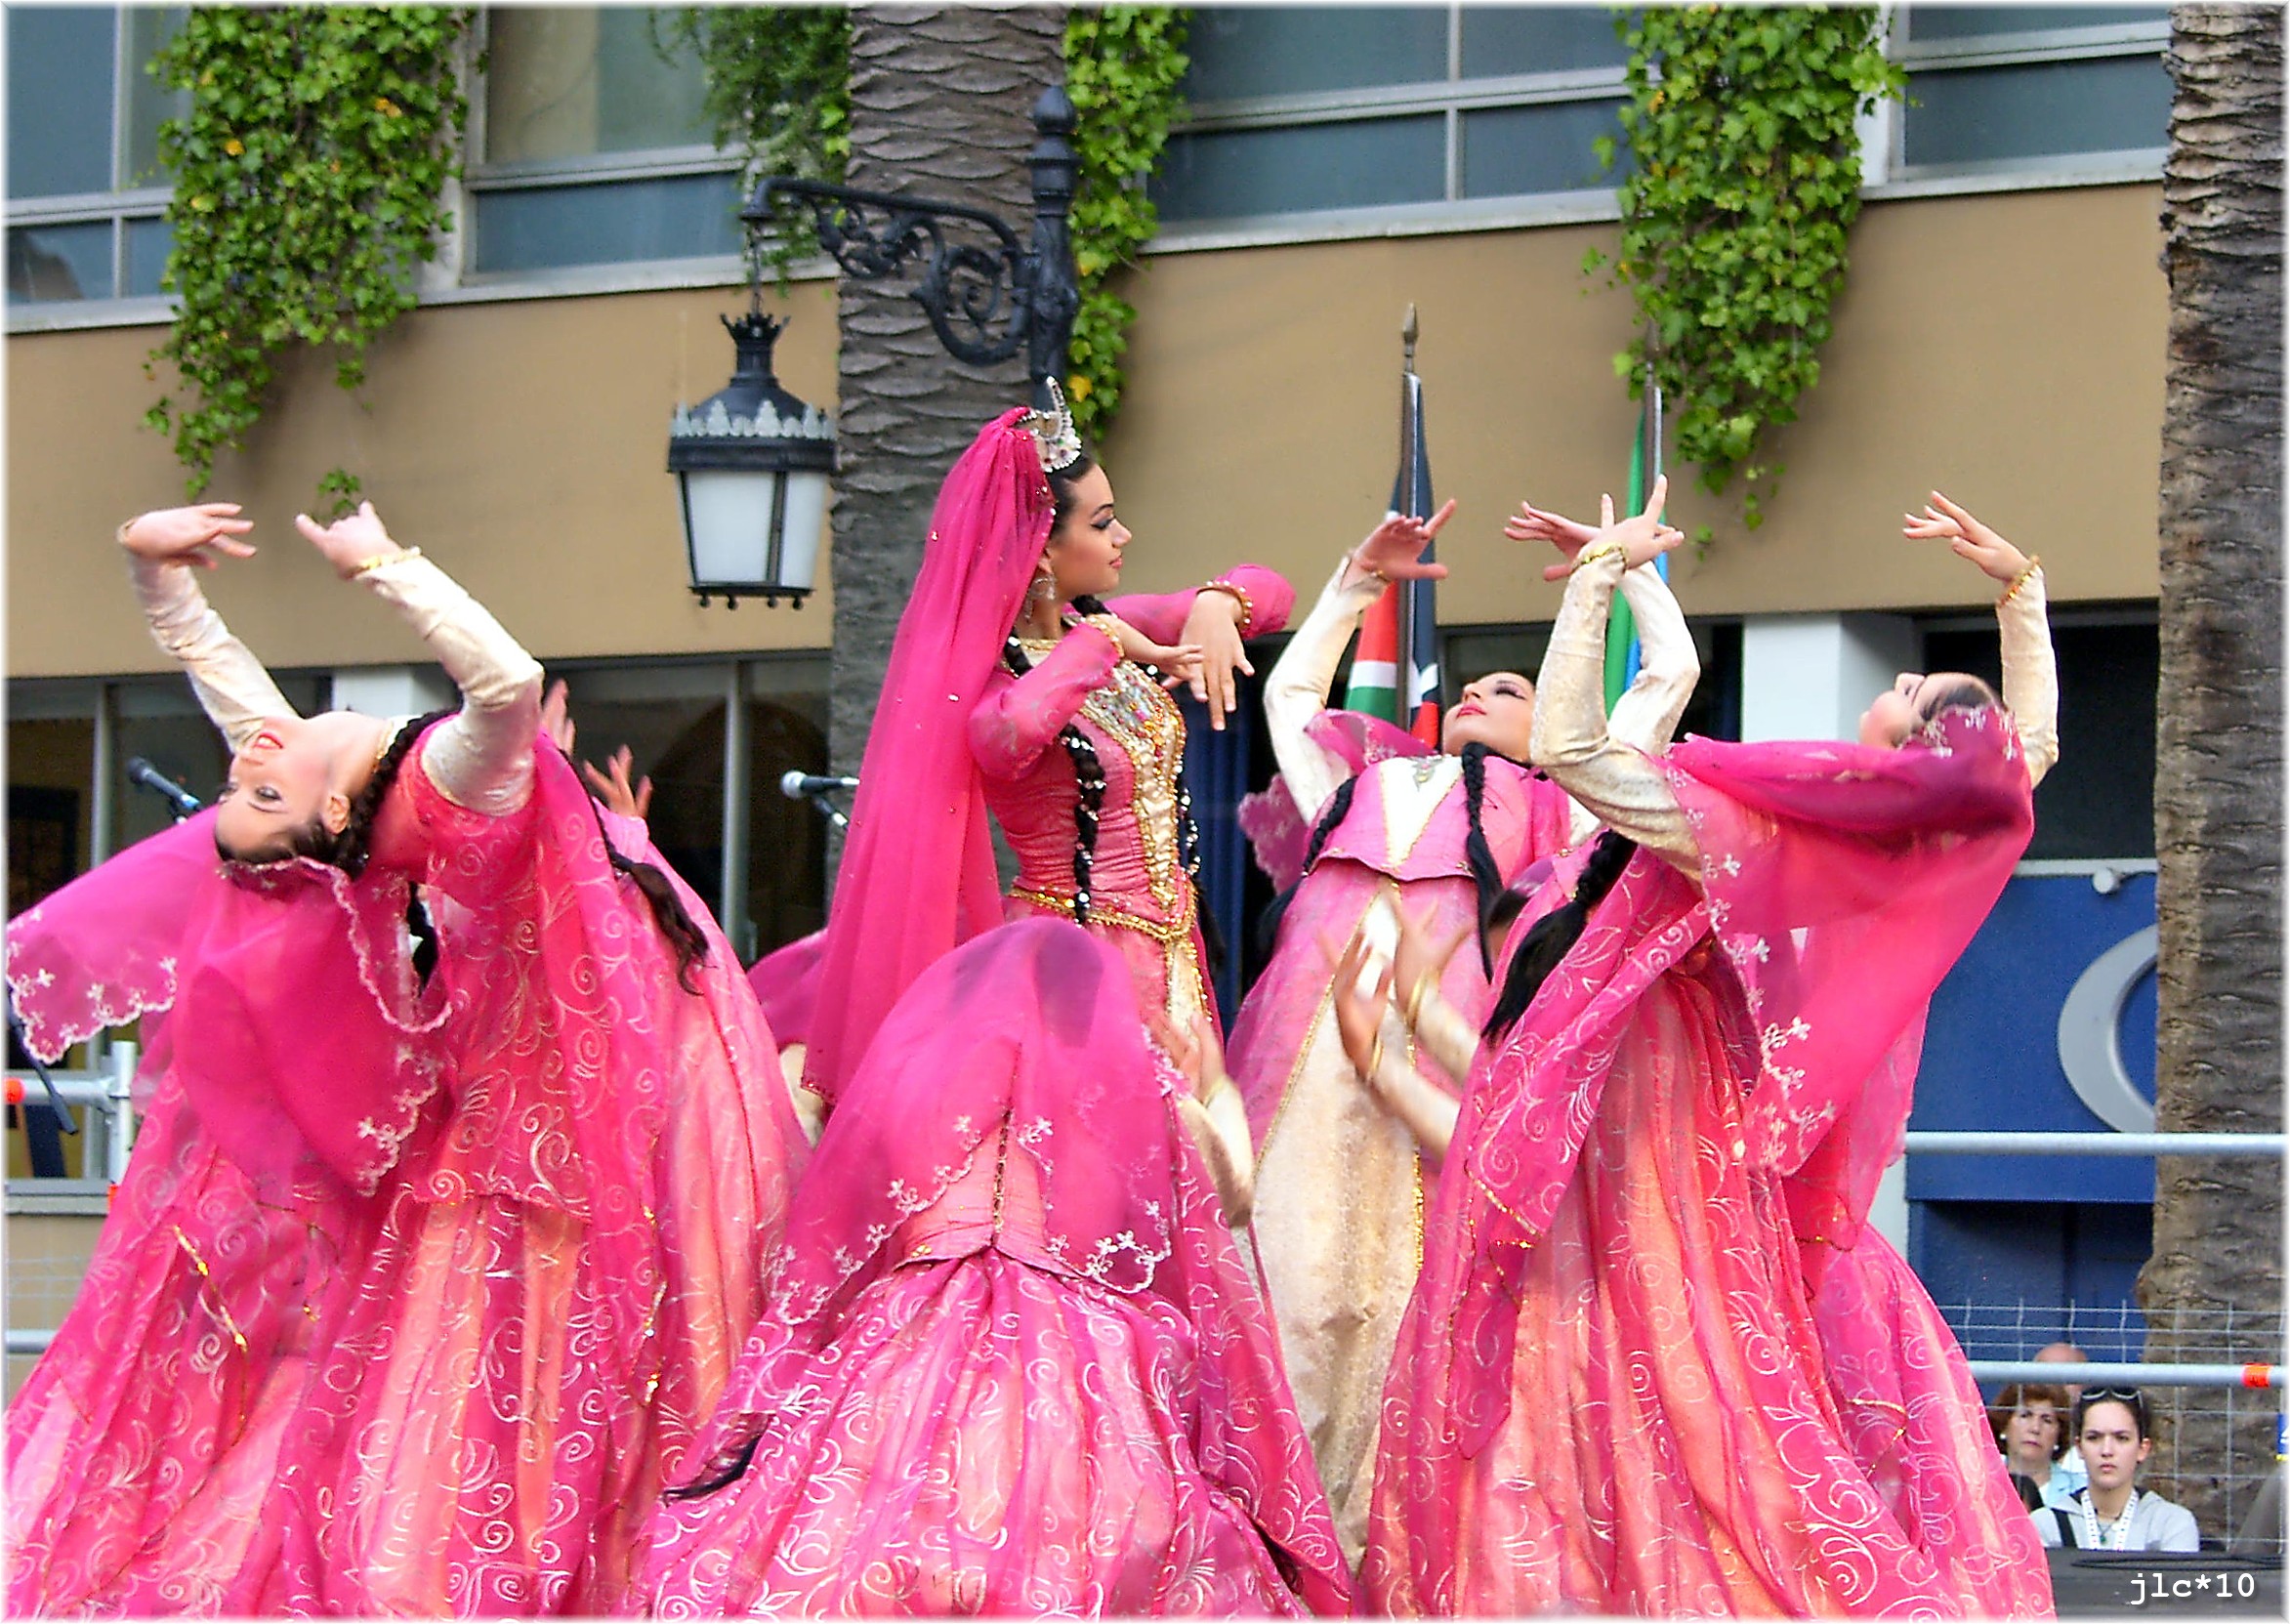
people, dance, carnival, pink, performance art, festival, sports, gente, event, entertainment, xente, baile, folclore, quinceanera, performing arts, daguestan